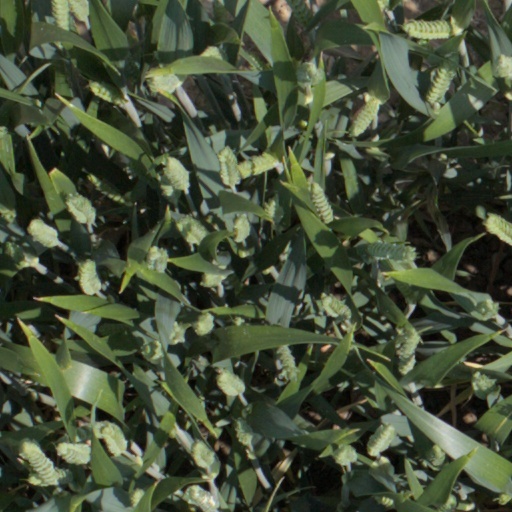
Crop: wheat